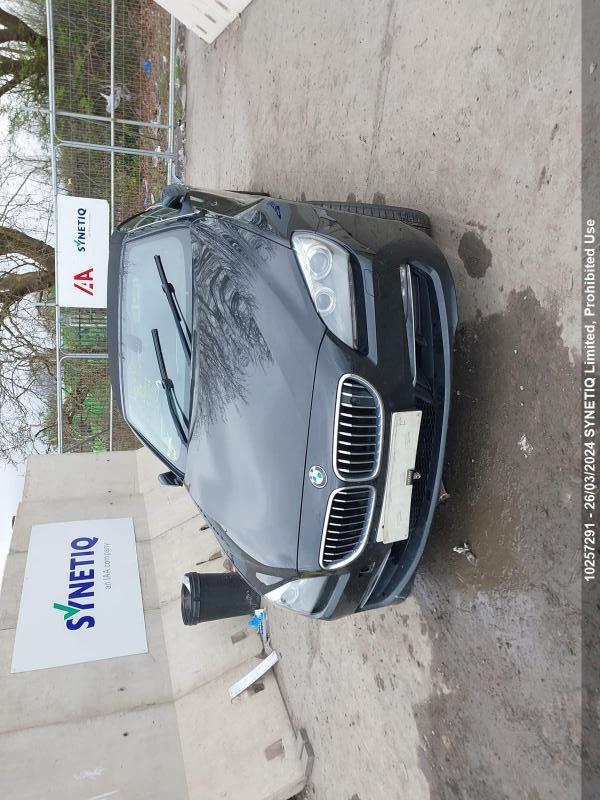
Aucun dommage détecté.
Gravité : aucun